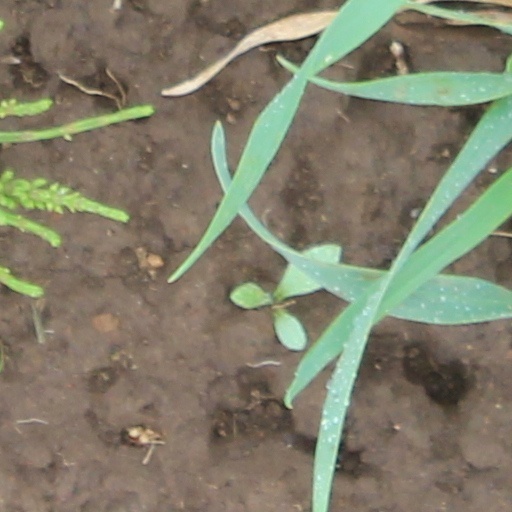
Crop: wheat